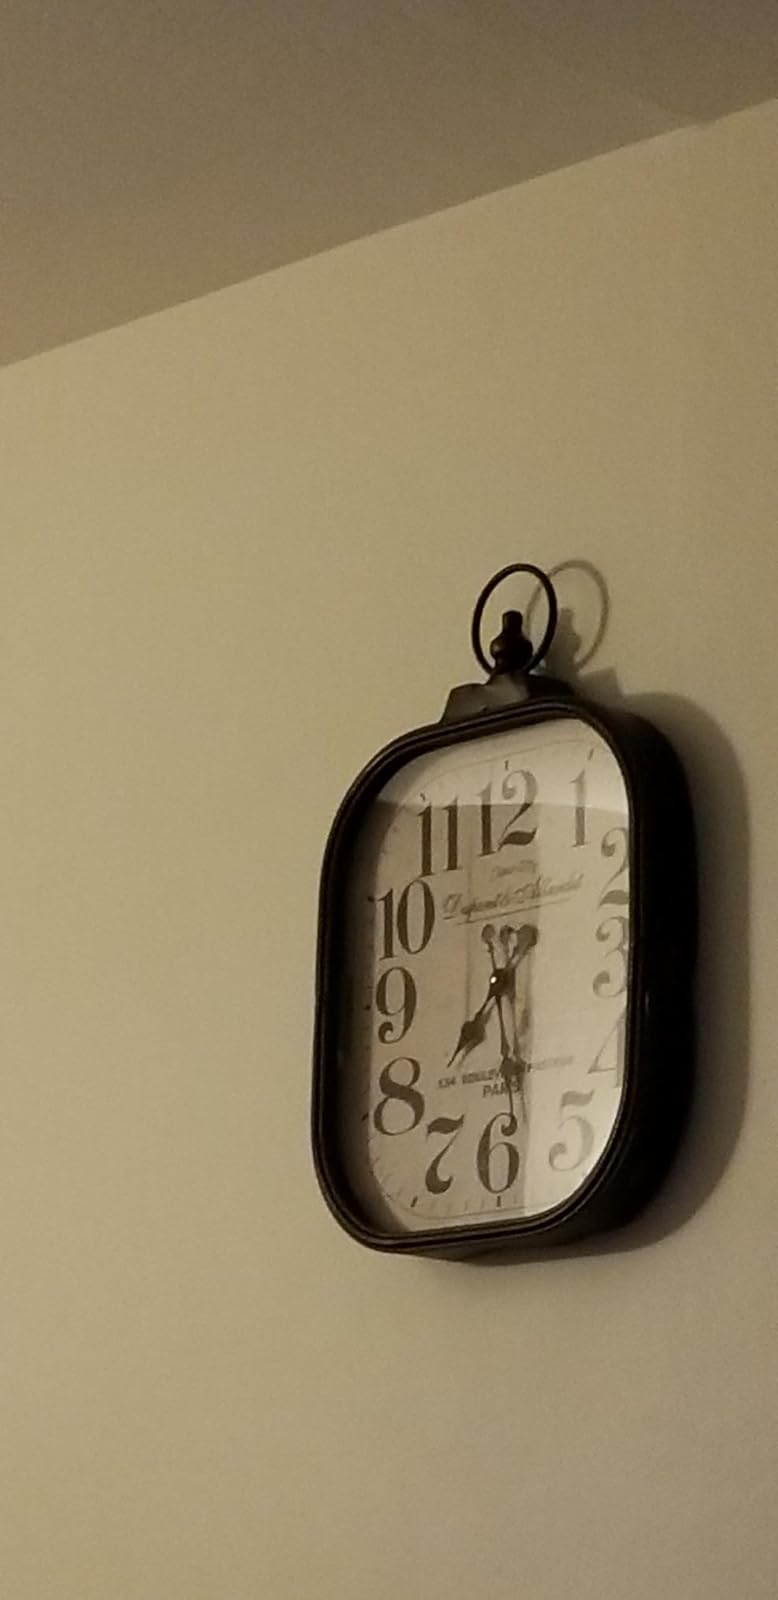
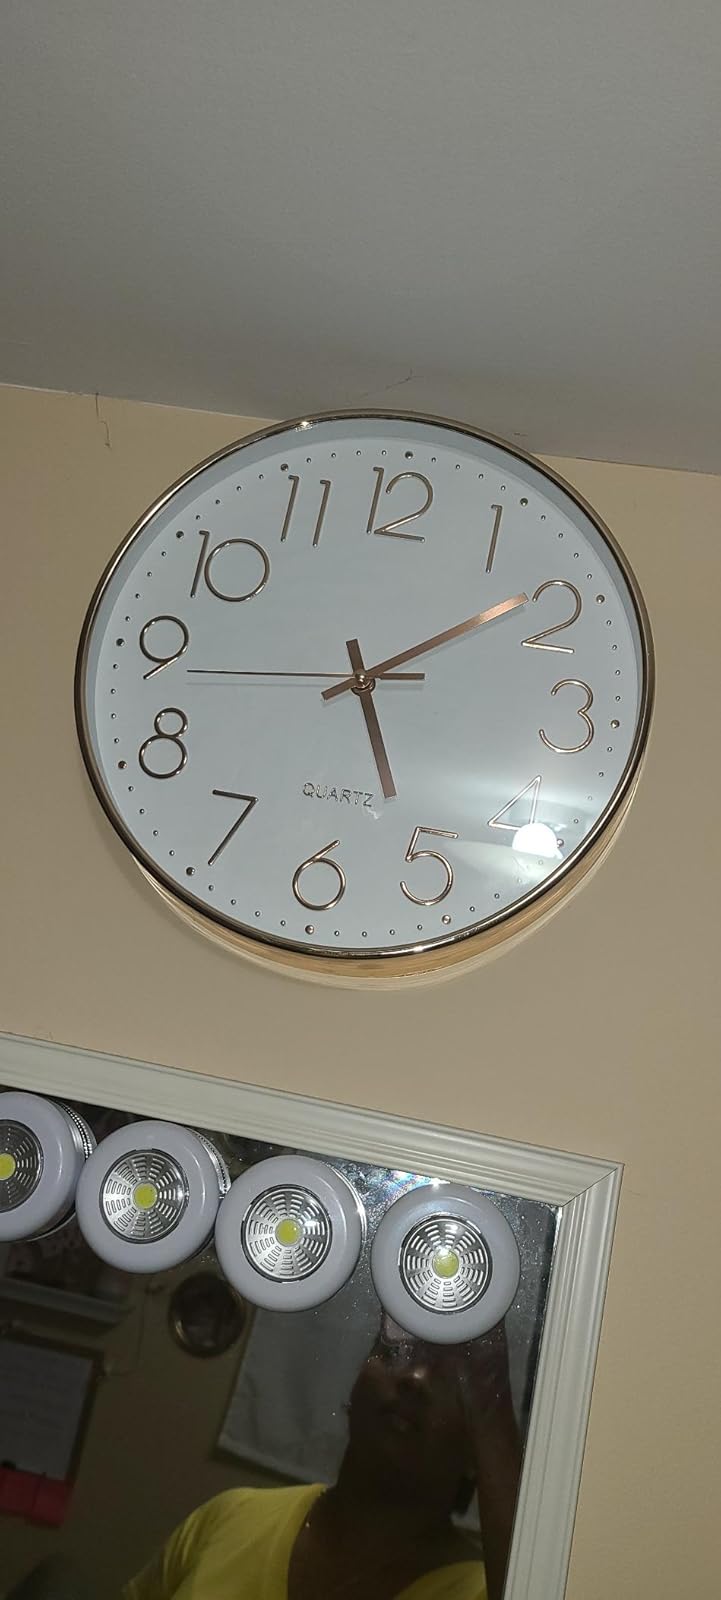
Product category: clock
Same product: no